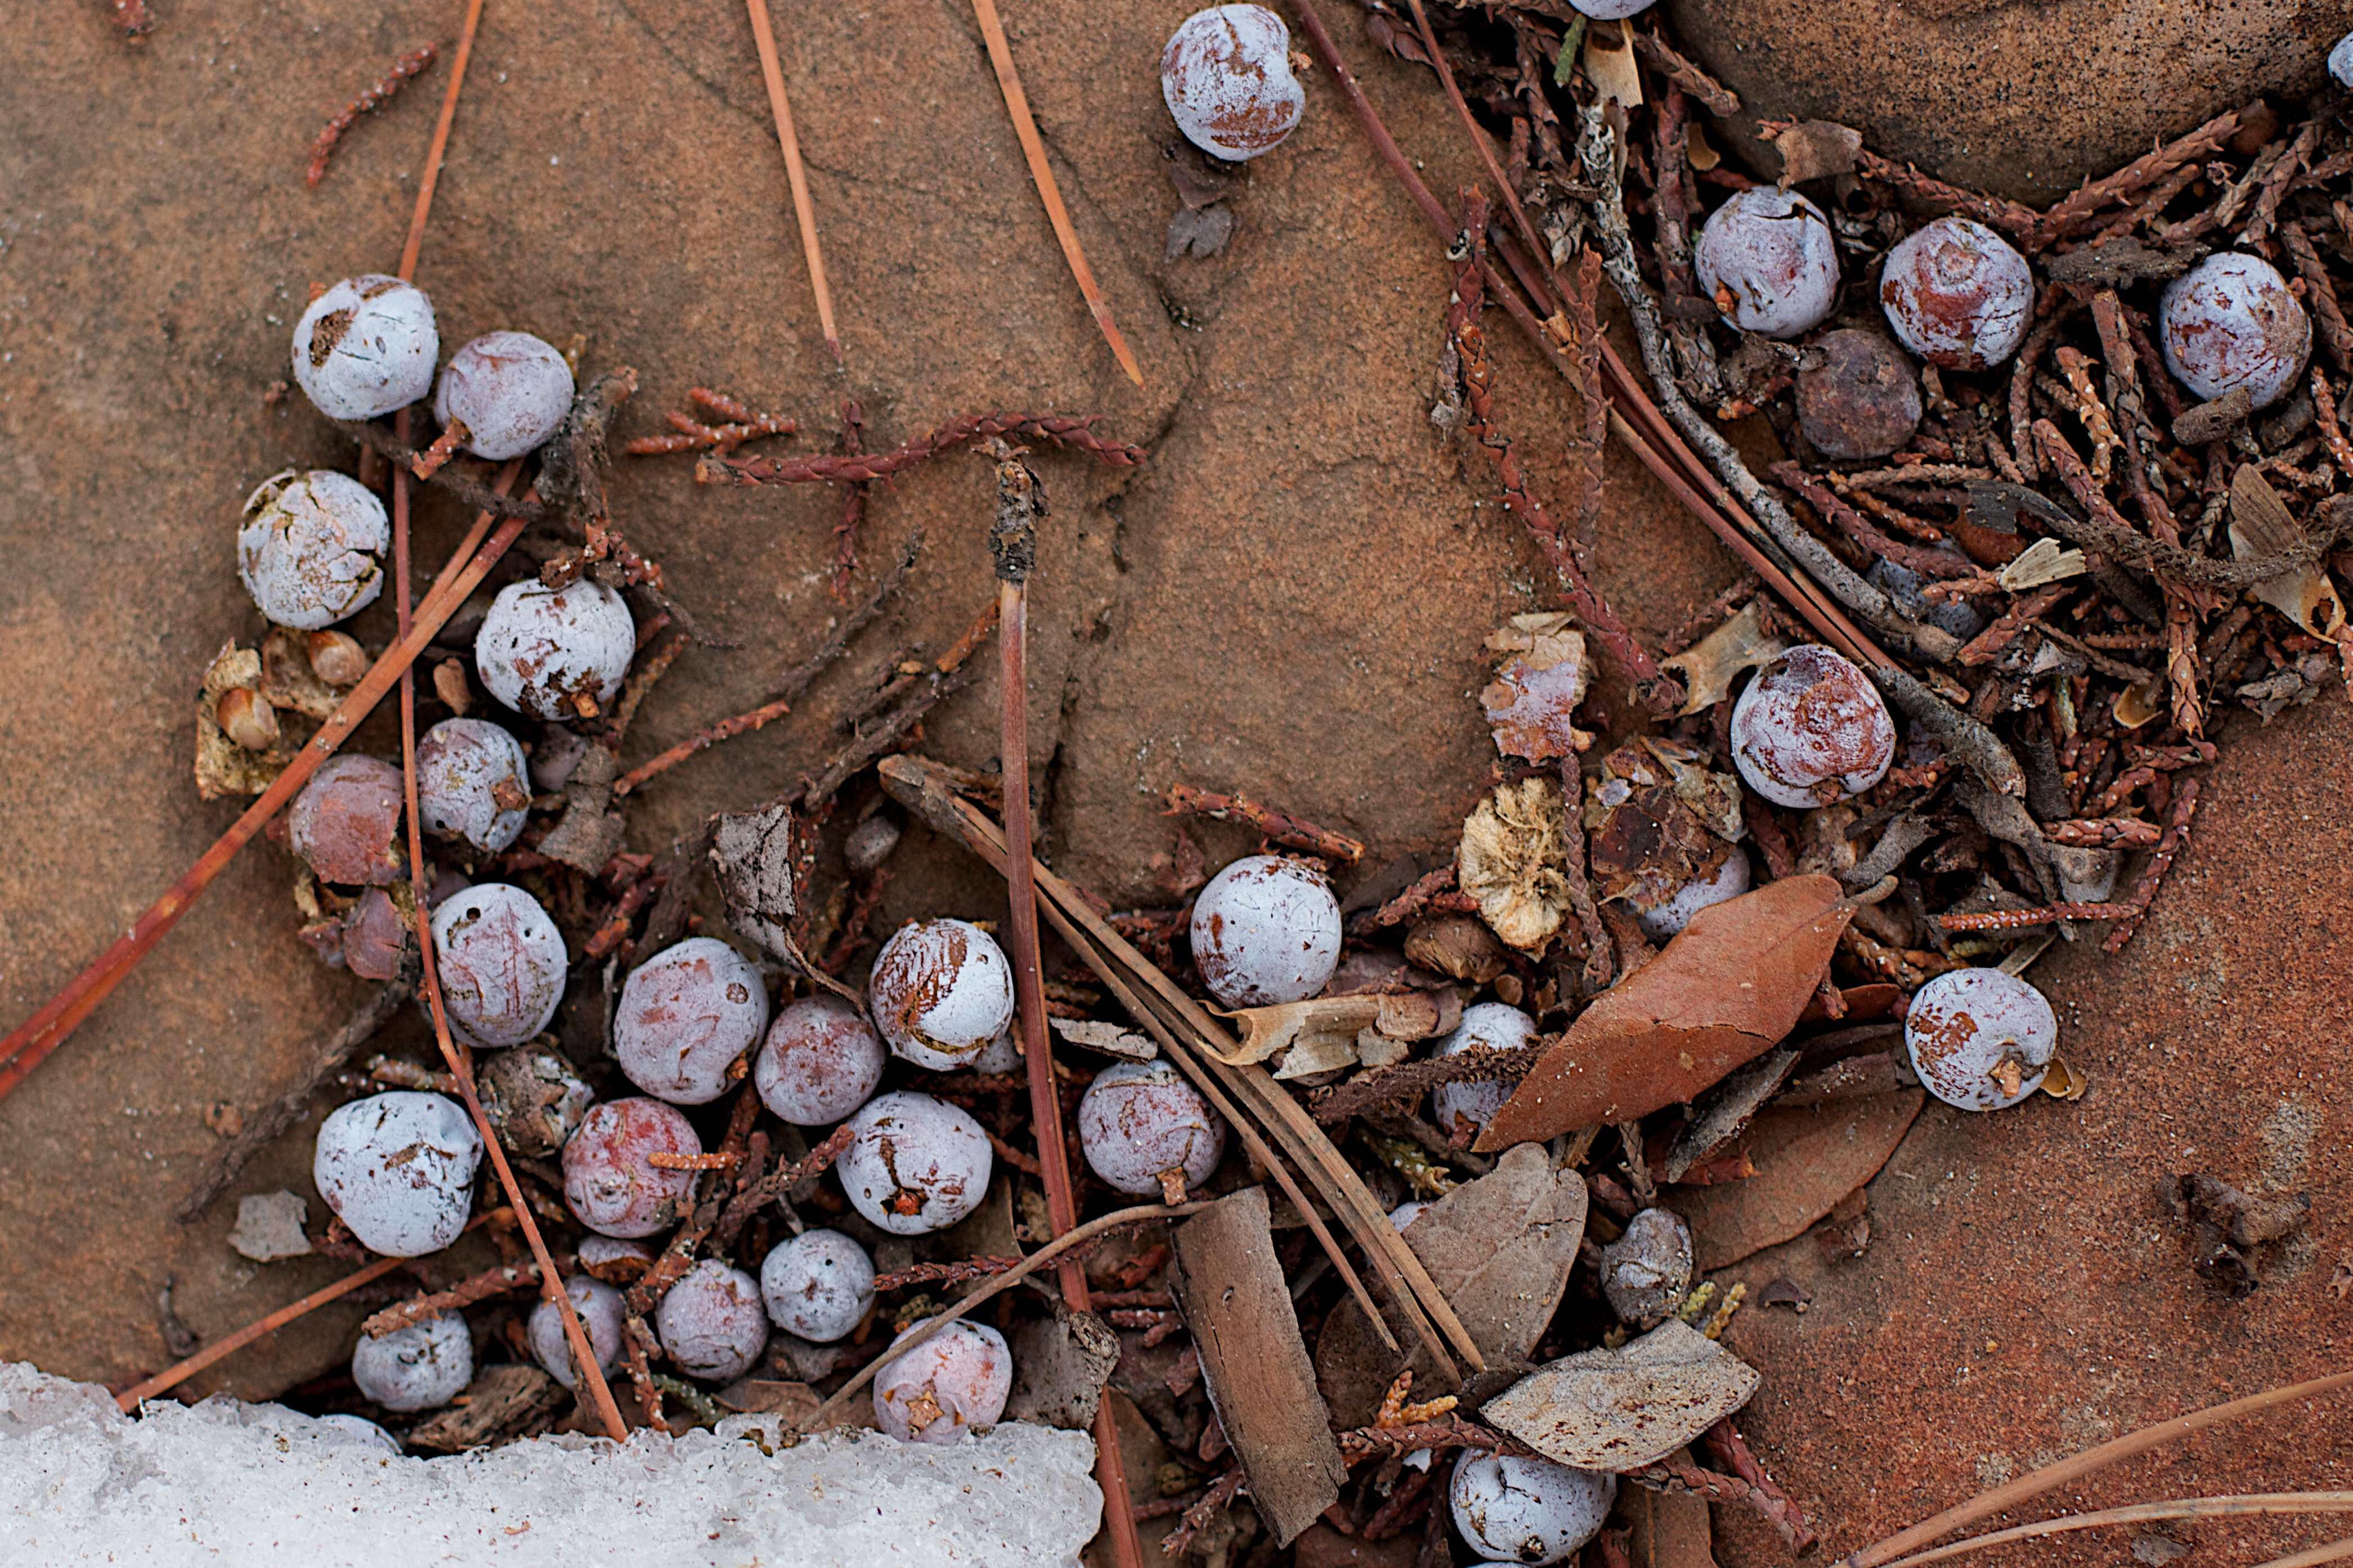
wood, leaf, autumn, soil